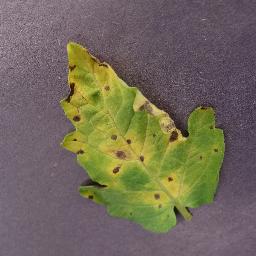
Label: Tomato___Septoria_leaf_spot